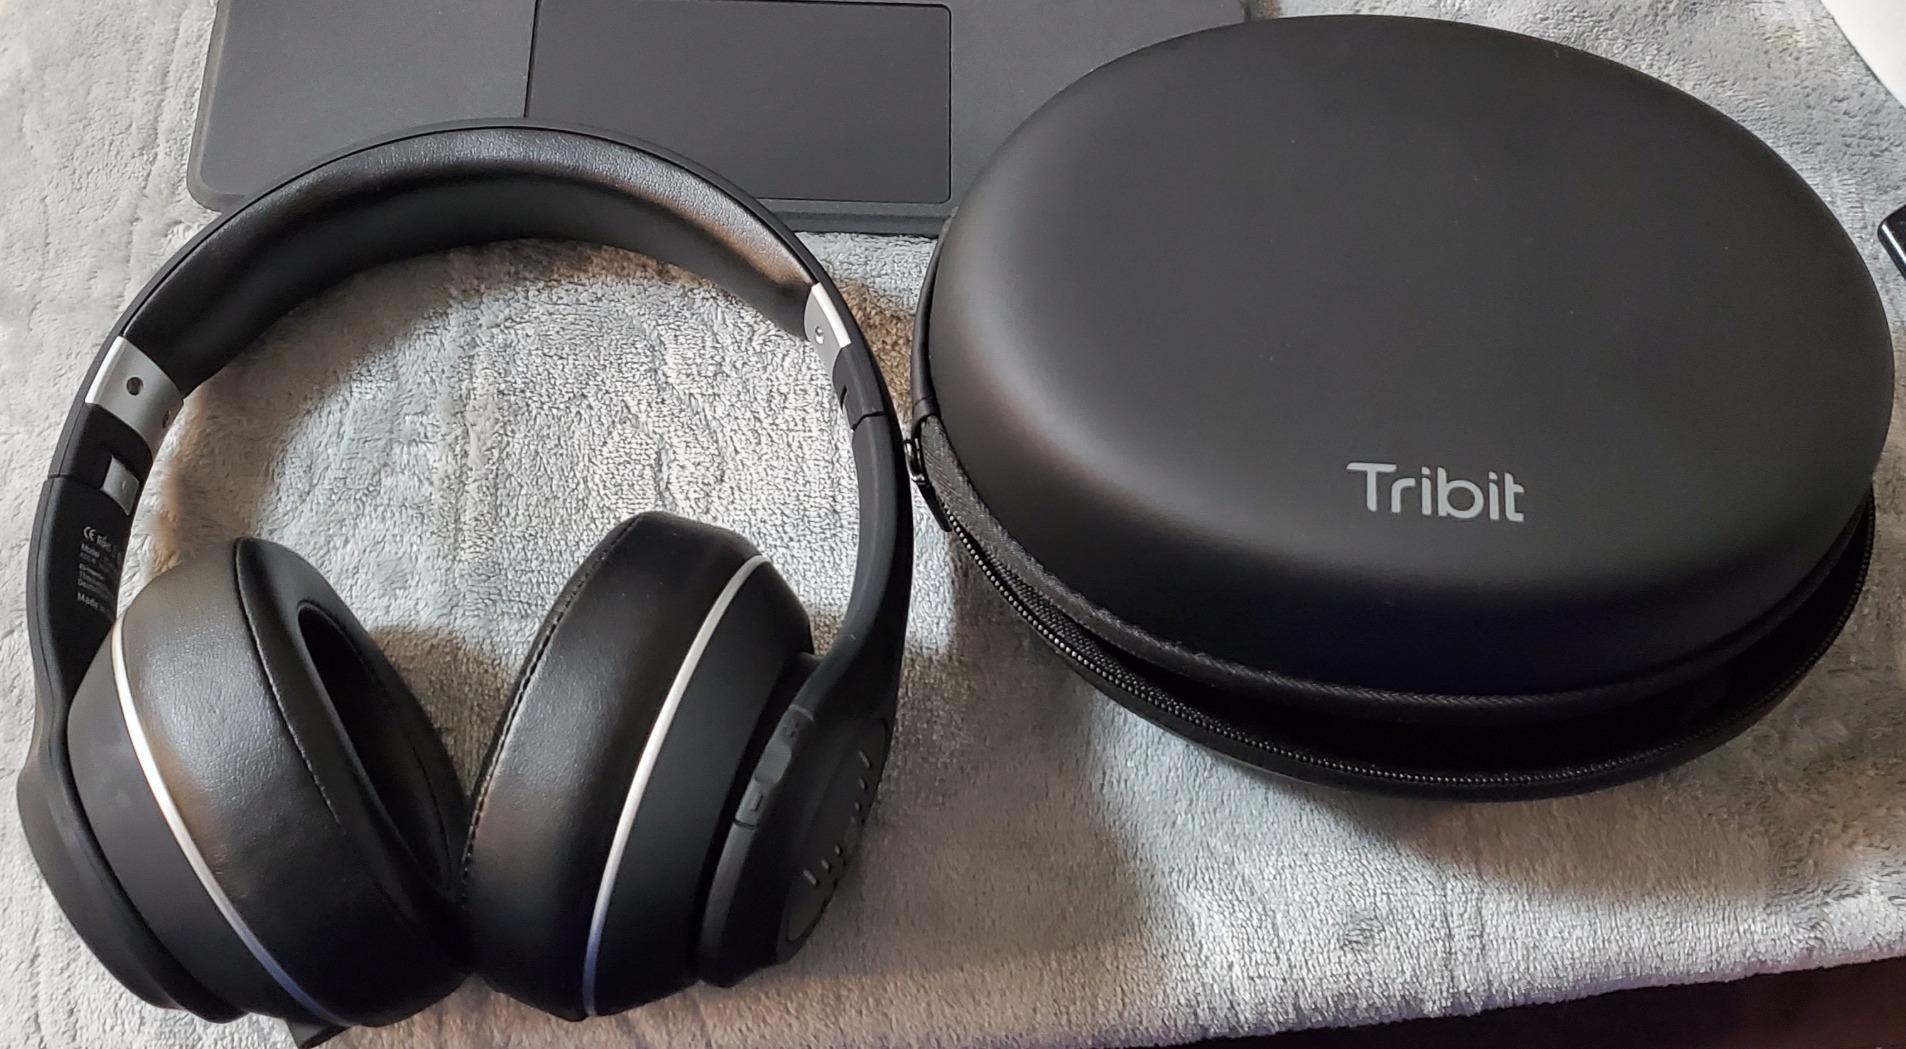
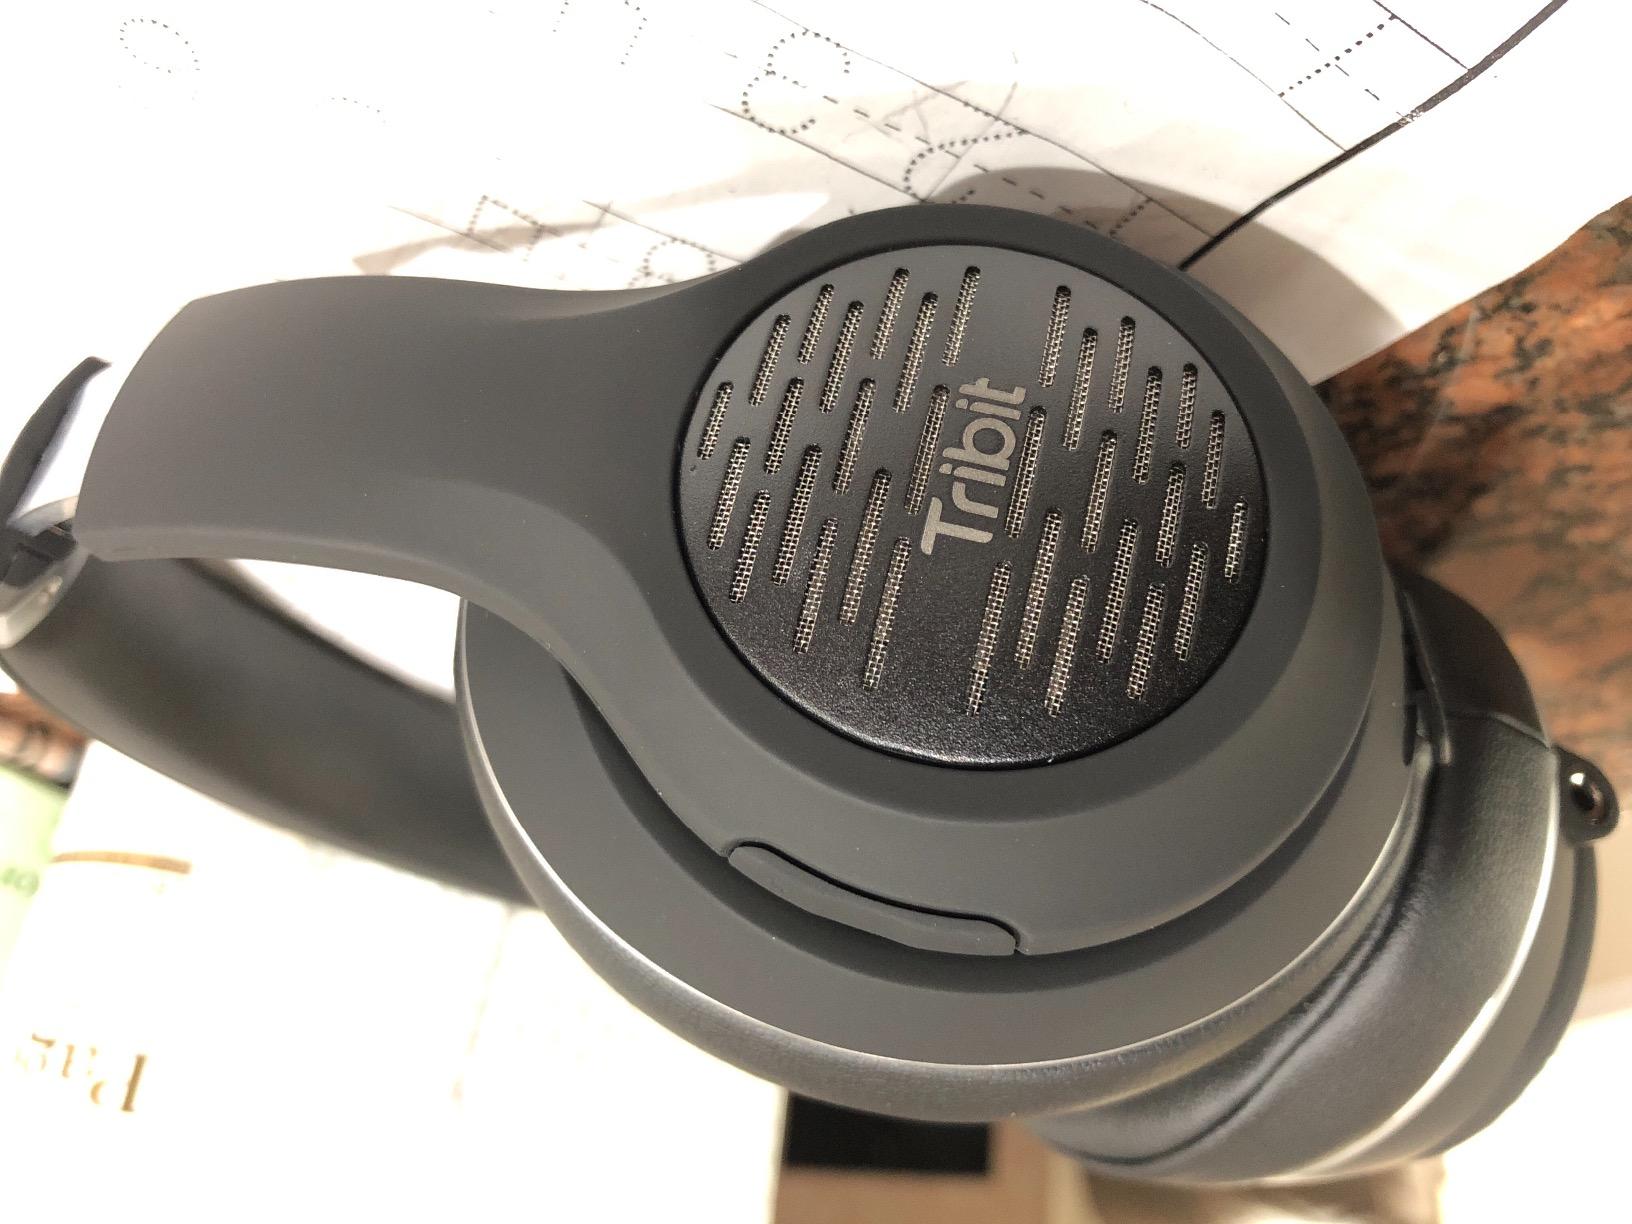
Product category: headphones
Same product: yes